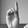
ASL letter: D